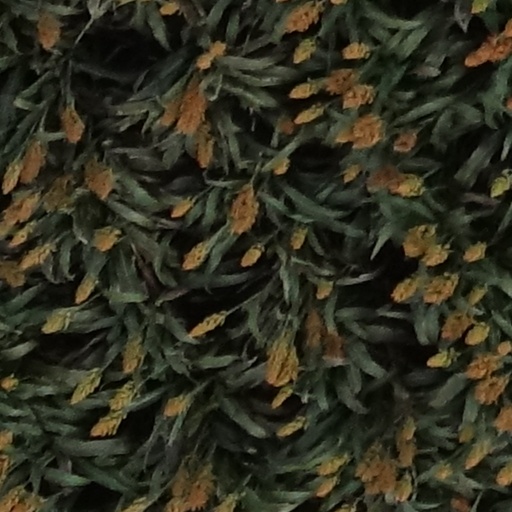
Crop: sorghum